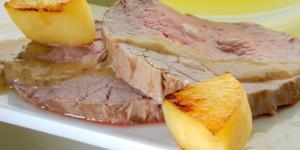
asado de ternera a la mostaza